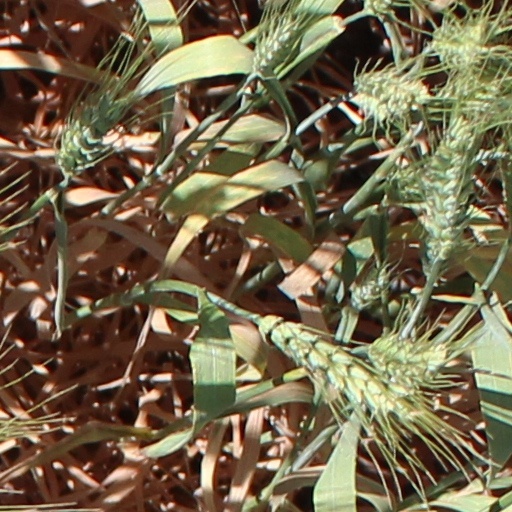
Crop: wheat